William Sloan Tough

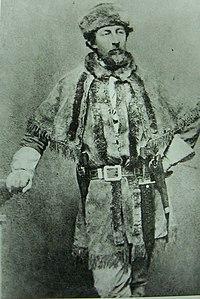
William Sloan Tough

William Sloan Tough aka "Captain Tough", "Tufts" or "Tuff" (May 19, 1840 – May 24, 1904) was an American guerrilla fighter who served with the Kansas Red Legs which fought on the Kansas-Missouri Border during the American Civil War in support of the Union. Born in Maryland, he moved to Missouri as a young man and joined the Red Legs before the Civil War. After the war, he married and opened a livery stable. He was also appointed a United States Marshall and was elected to the Kansas House of Representatives. He later fell ill and died in 1904.